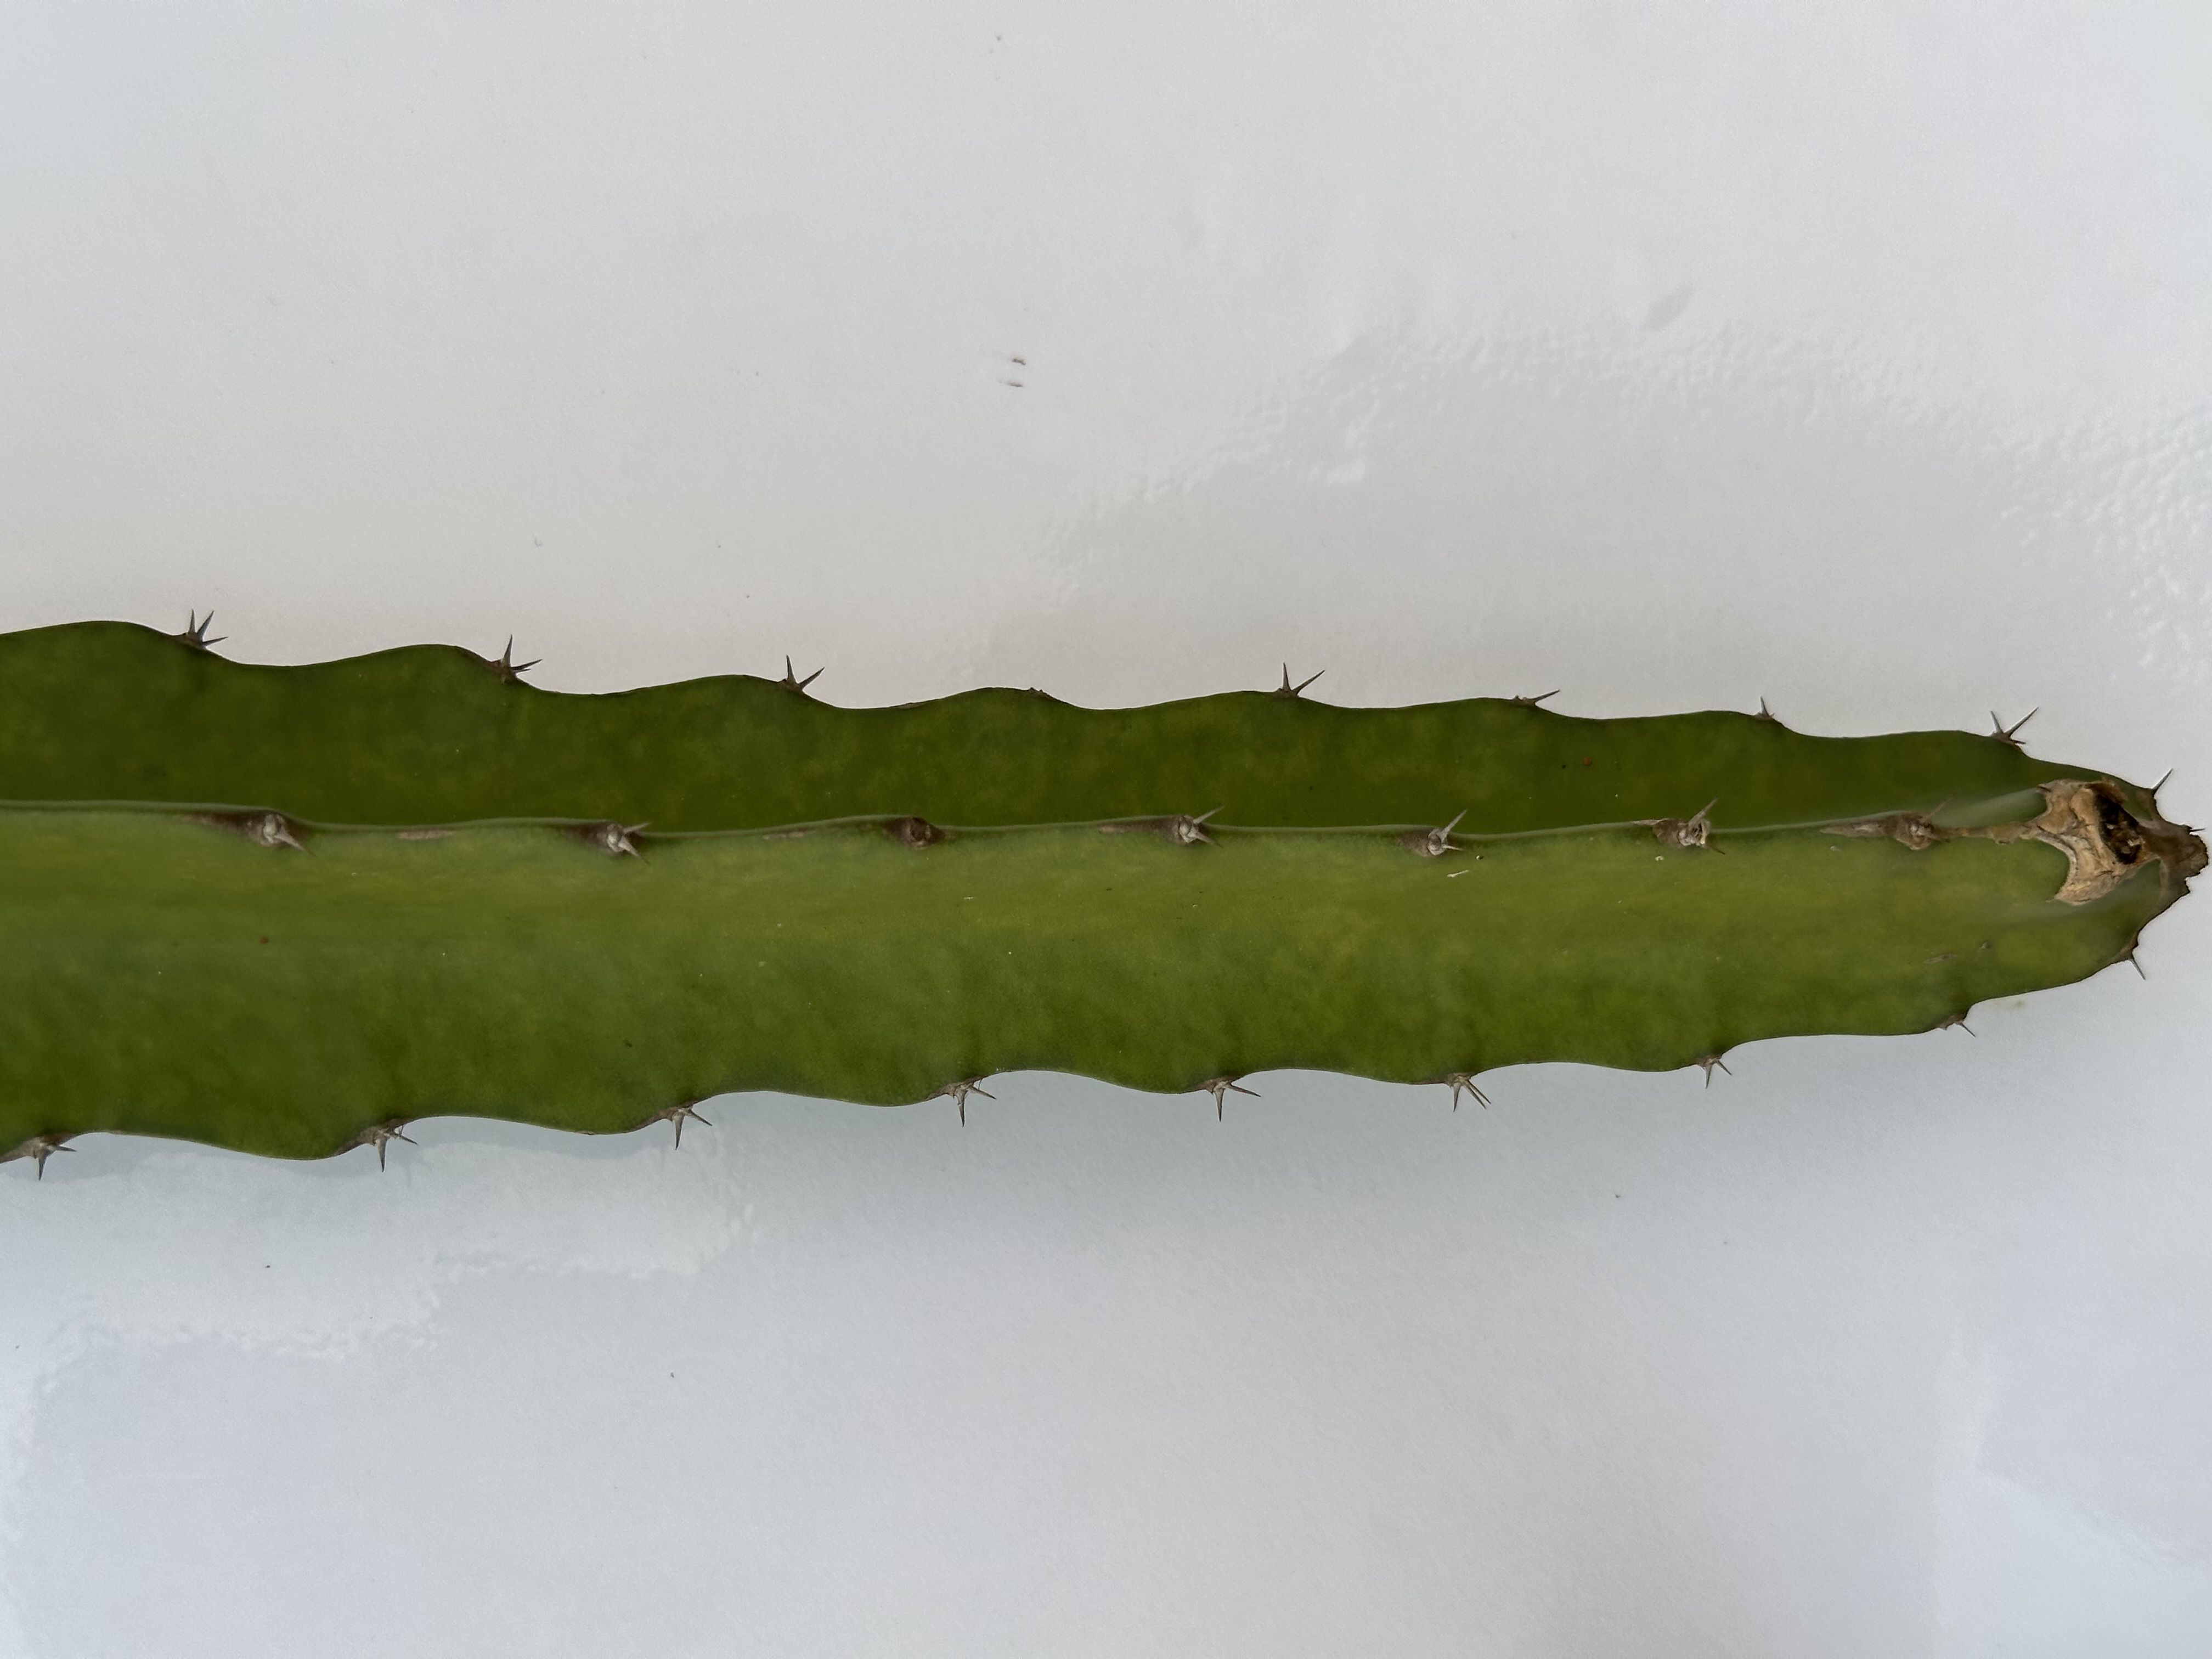
Label: Good leaf